Gerhard Barkhorn

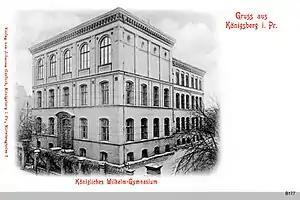
Barkhorn attended the Wilhelms-Gymnasium in Königsberg.

On 1 April 1937, Barkhorn started his compulsory "Reichsarbeitsdienst" (Reich Labour Service) with "Arbeitsdienstabteilung" 6/12, a labor service department, in Mehlkehmen, present-day Kalinino in Kaliningrad Oblast. His "Reichsarbeitsdienst" ended on 30 September. A month later, on 1 November, Barkhorn joined the military service in the Nazi German Luftwaffe as a "Fahnenjunker" (cadet) at the Air War School Klotzsche in Dresden. He started his flight training in March 1938 at the "Luftkriegsschule" 2 at Gatow. His classmates at Gatow included Julius Meimberg and Egon Mayer. On 4 March, he made his maiden flight on a Heinkel He 72 biplane trainer. Until 25 March, accompanied by his flight instructor, he flew up to nine times daily, flights of up to 60 minutes. His first solo flight, his 68th in total, was flown on 29 March. In April and May, he learned to fly the Focke-Wulf Fw 44 and Bücker Bü 131. On 1 June, he began learning aerobatics on the Gotha Go 145. One of his flight instructors at the time was Franz Stigler who initially thought that Barkhorn was a bad pilot but later graduated him with good ratings.